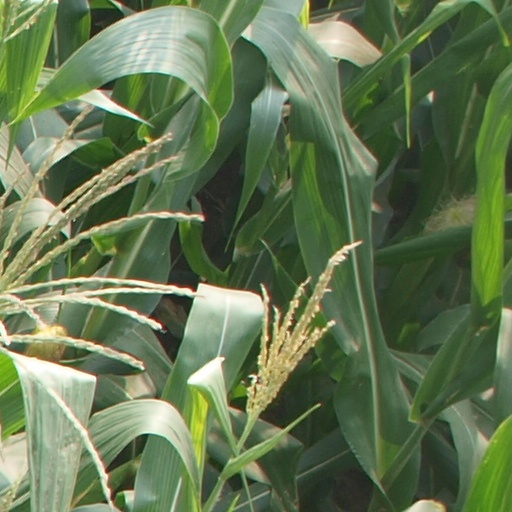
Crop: maize; corn